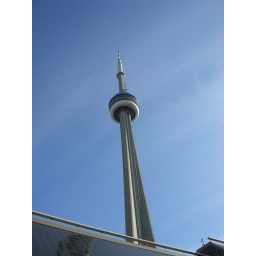
The CN Tower. The tallest building in the world.* *Until that darned Dubai tower unseated it.